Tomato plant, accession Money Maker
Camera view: vertical (180 deg); turntable rotation: 90 degrees
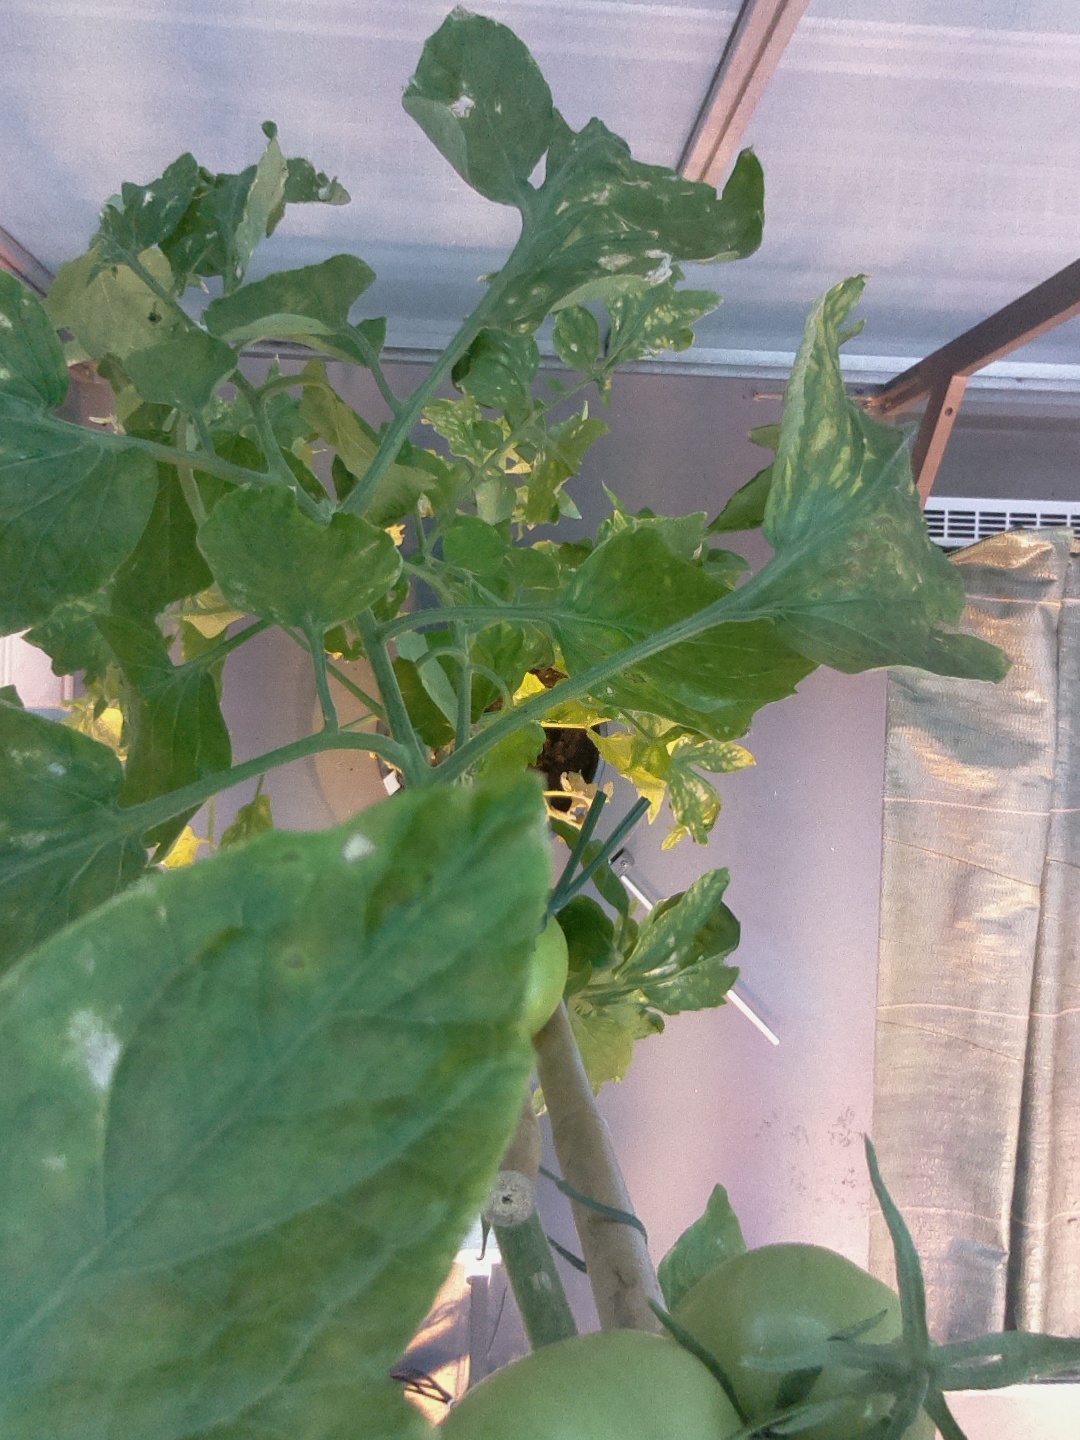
BBCH growth stage 76: 60%-70% of final fruit size